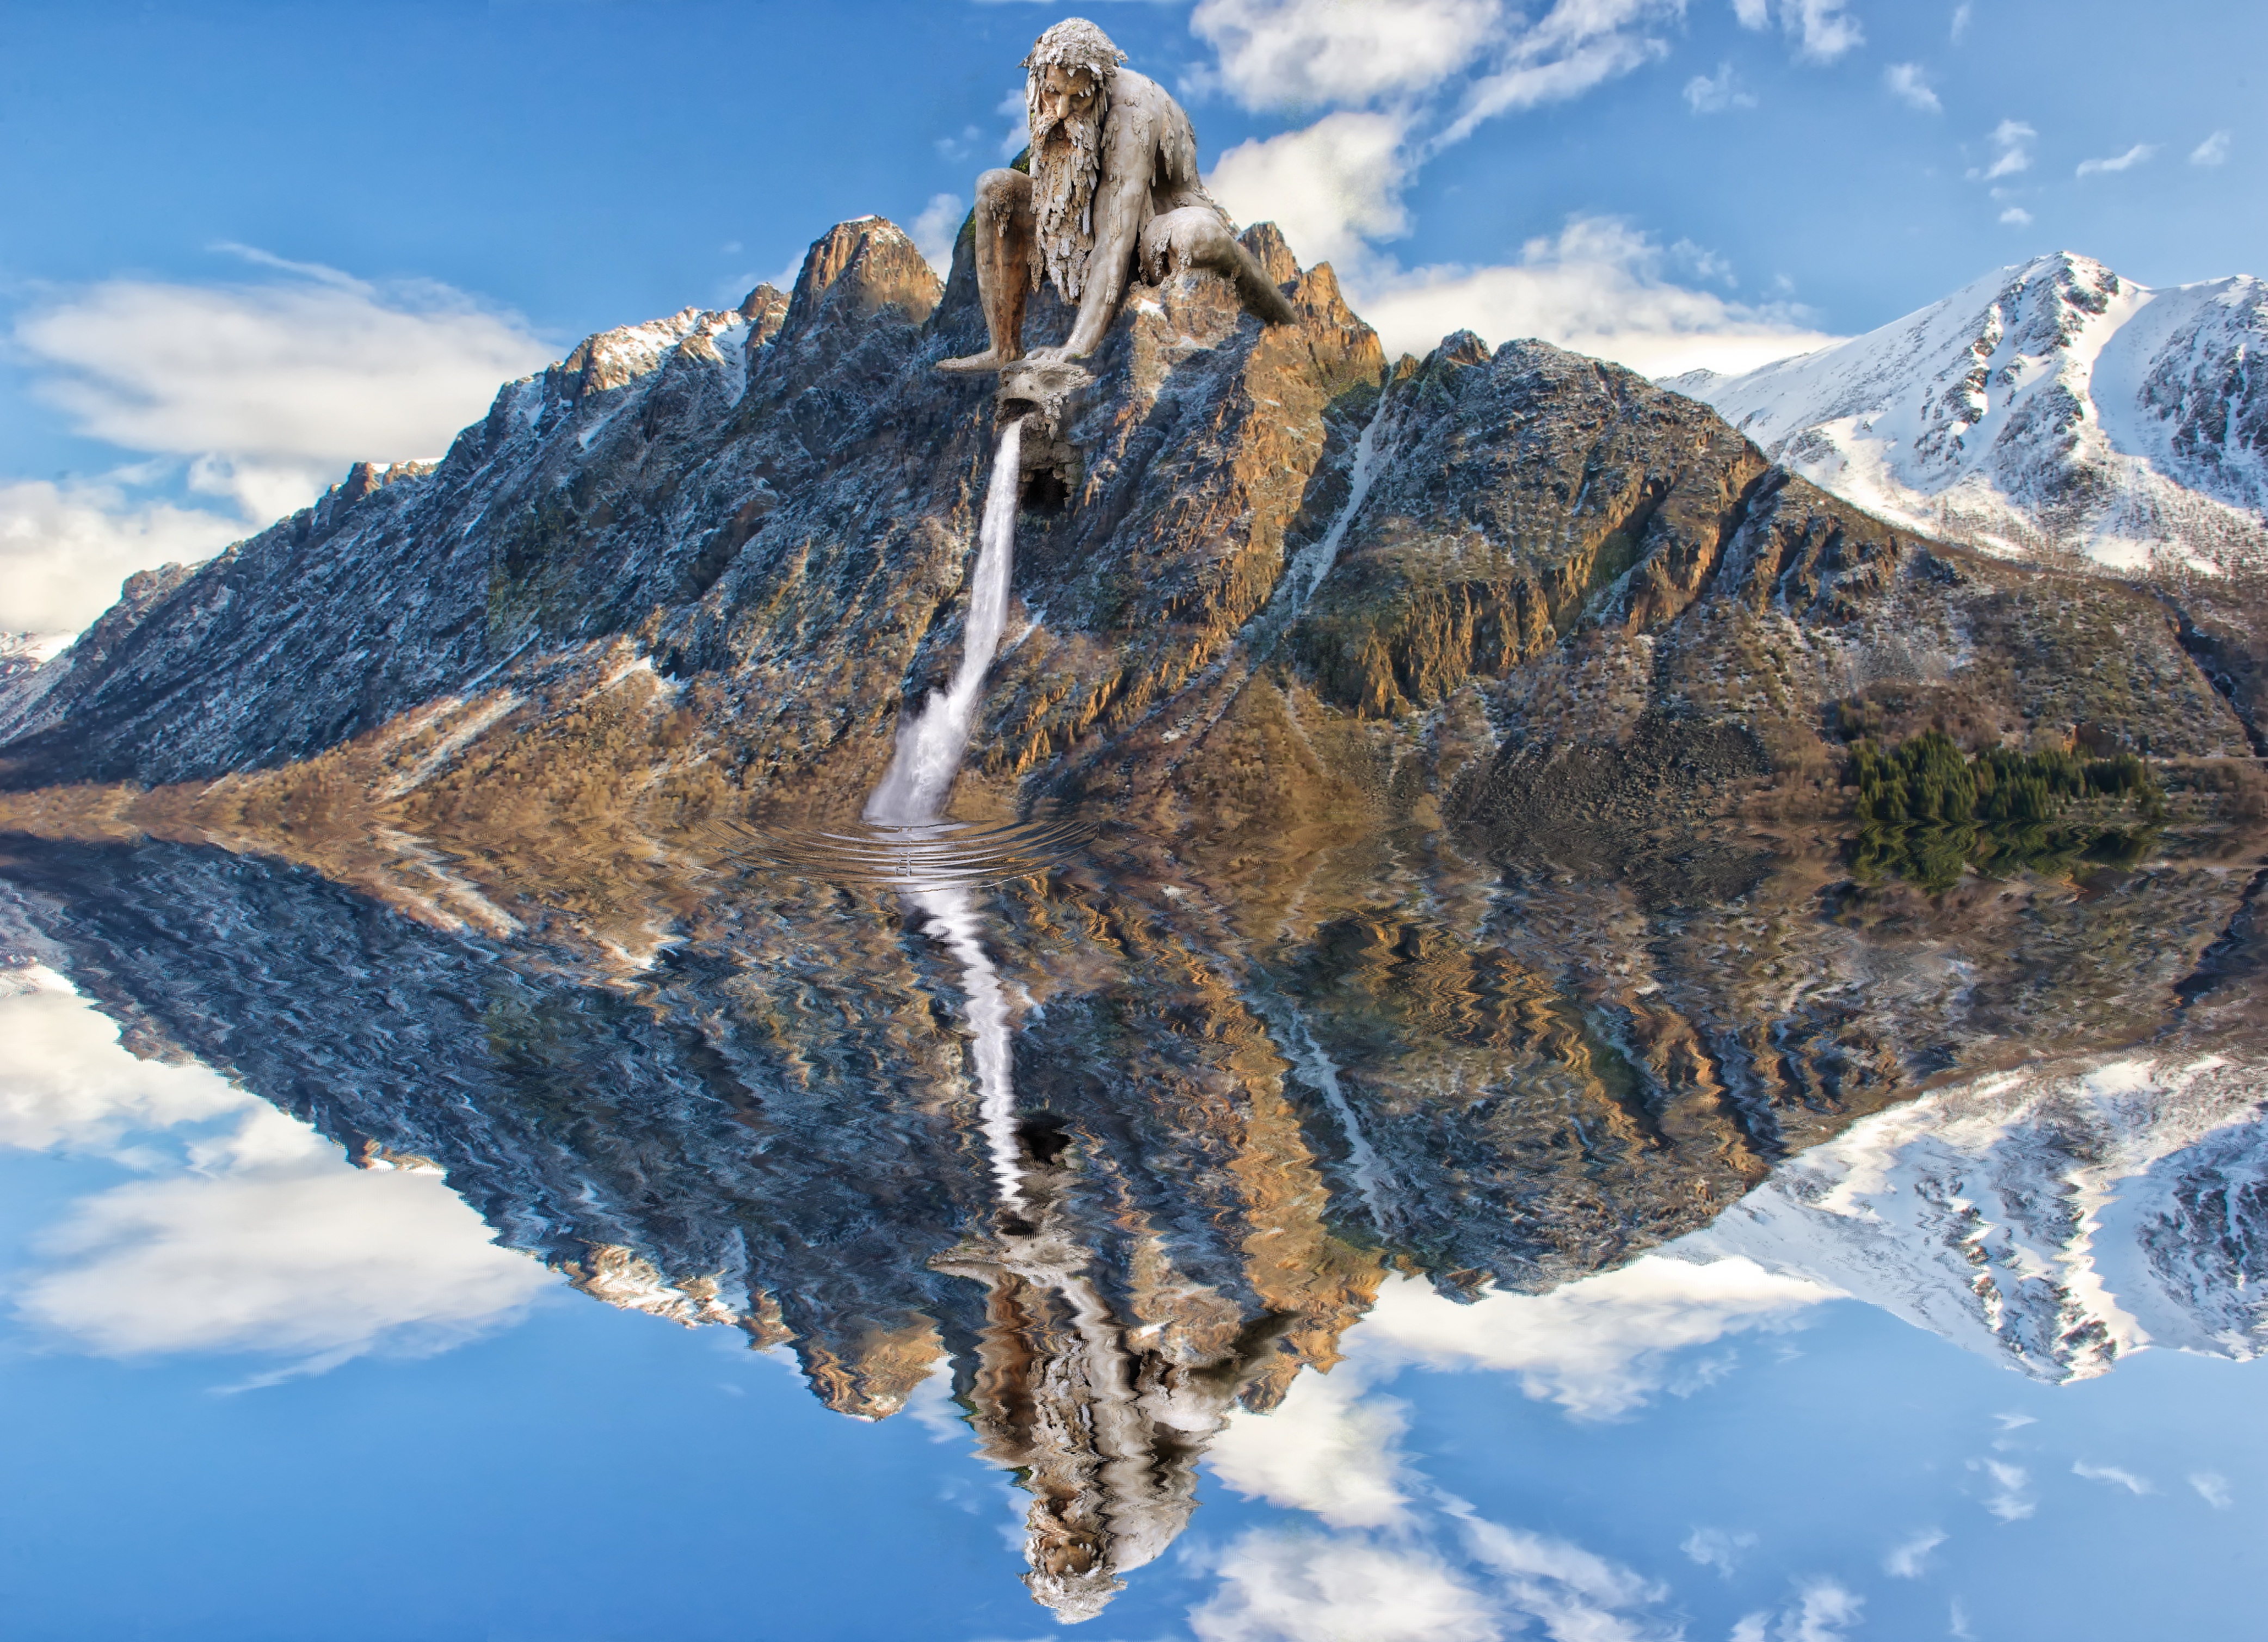
natural, cloud, sky, mountain, water, plant, snow, natural landscape, slope, body of water, ice cap, tree, watercourse, terrain, freezing, landscape, larch, nunatak, mountainous landforms, formation, geological phenomenon, lake, mountain range, glacial landform, tarn, glacier, hill station, reflection, hill, winter, massif, rock, reservoir, klippe, valley, batholith, lake district, ar te, sound, conifer, ridge, summit, glacial lake, moraine, adventure, escarpment, cliff, cirque, inlet, outcrop, pine family, ice, water feature, crater lake